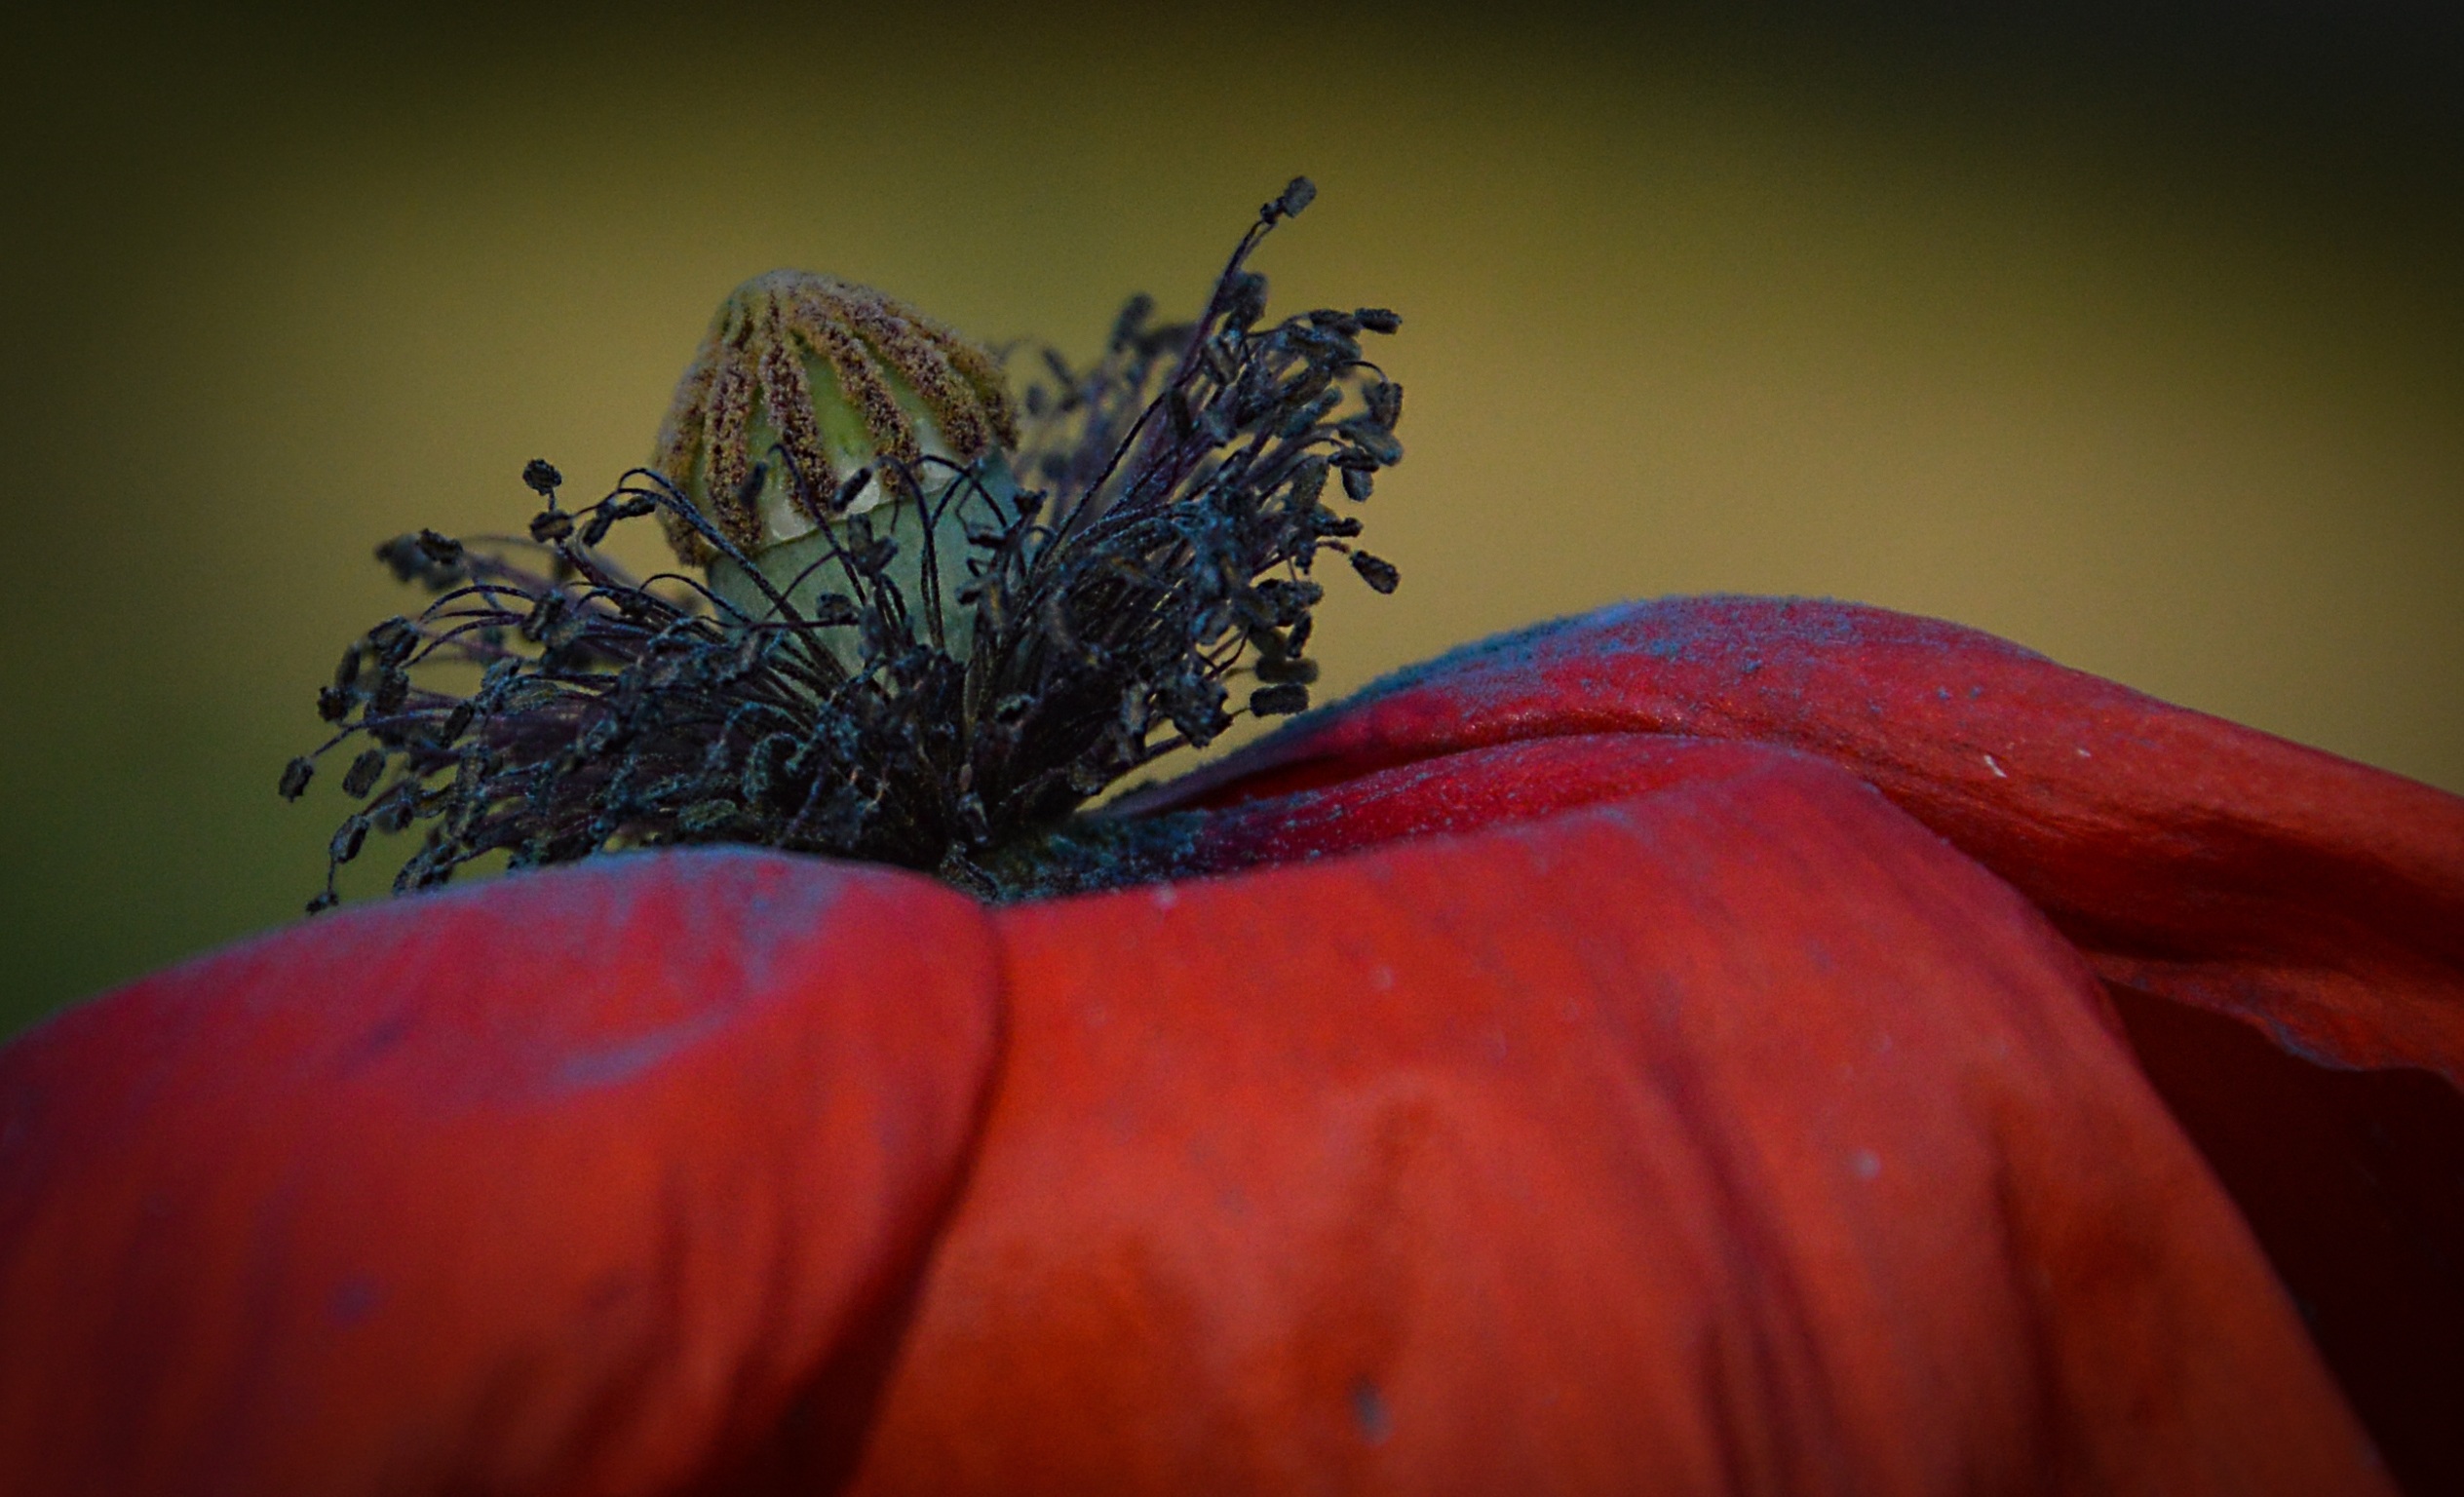
nature, plant, field, photography, meadow, leaf, flower, petal, summer, cup, spring, red, color, closeup, flora, painting, flowers, close up, poppy flower, fields, joy, poppy, blooms, bud, development, macro photography, the delicacy, pak, makowka, developing, still life photography, plant stem